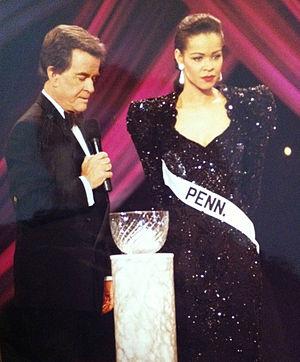
Miss Pennsylvanie USA, est un concours de beauté féminin, destiné aux jeunes femmes domiciliée dans l’État de Pennsylvanie, qualifié pour l'élection de Miss USA.